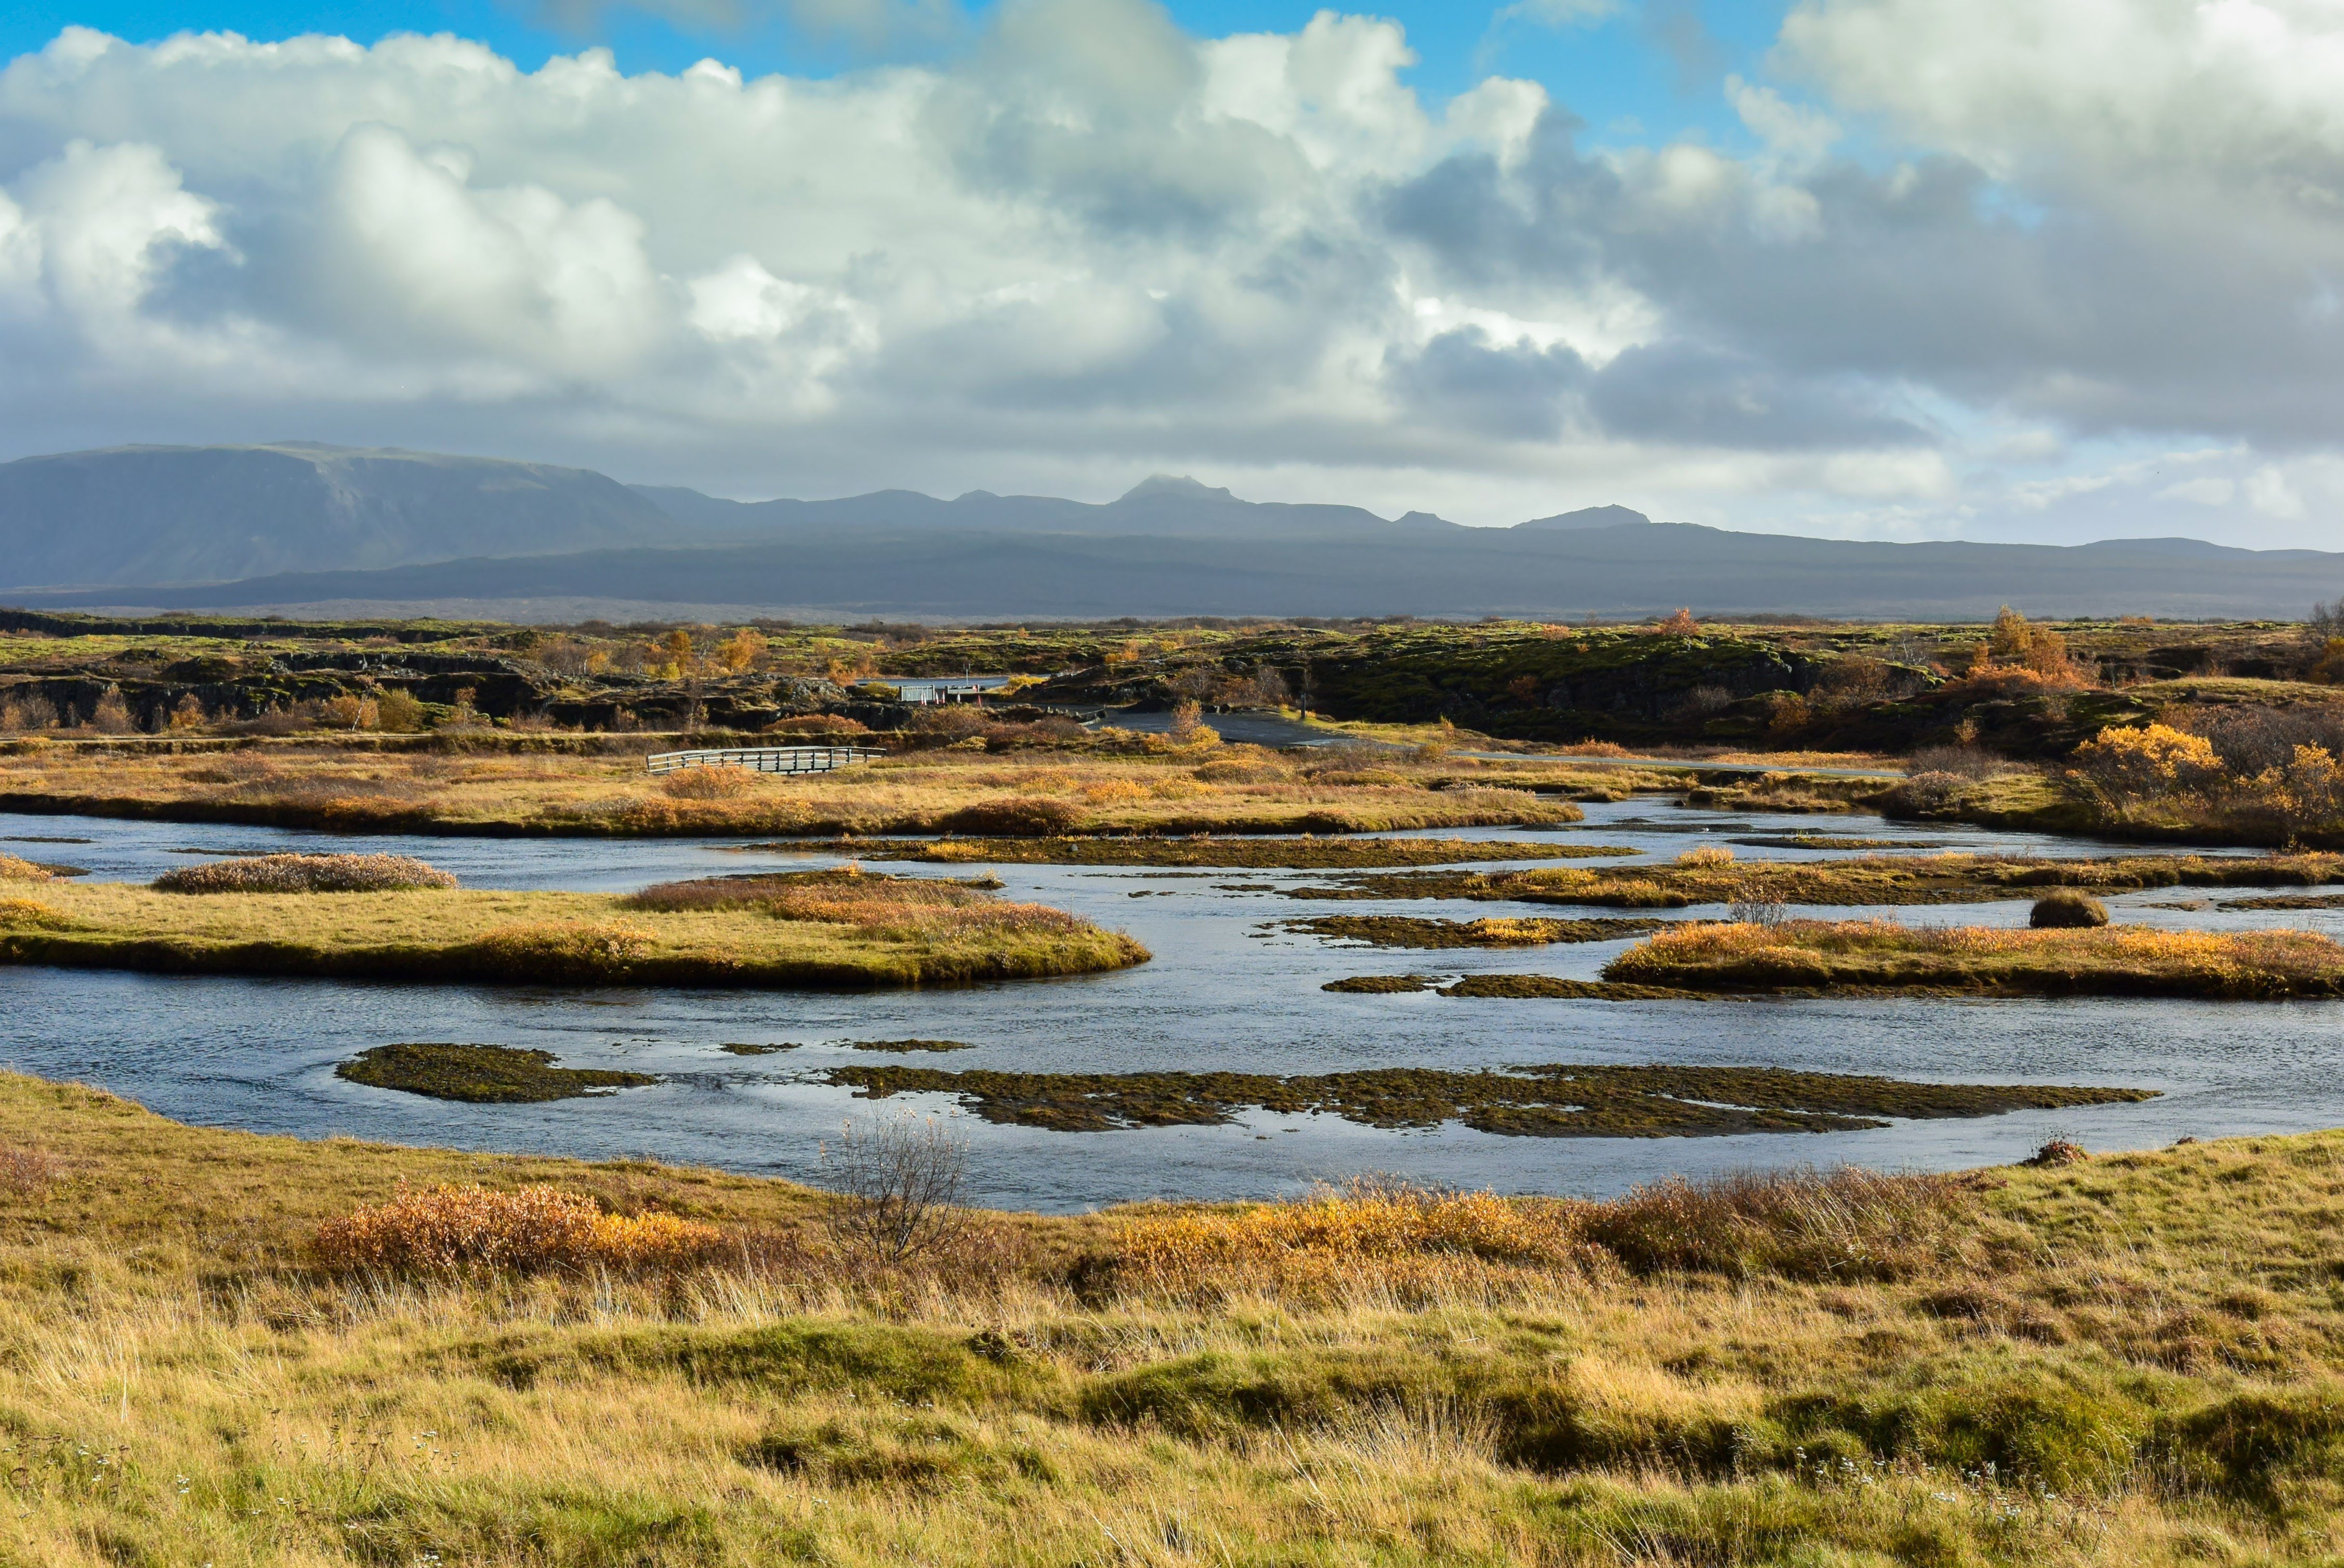
landscape, sea, coast, nature, grass, horizon, marsh, wilderness, cloud, sky, prairie, hill, shore, lake, river, travel, reflection, scenic, bay, iceland, reservoir, tourism, plain, outdoors, mountains, grassland, picturesque, landscapes, wetland, bog, plateau, beauty, amazing, beautiful, habitat, loch, ecosystem, estuary, landmarks, islandia, tundra, steppe, salt marsh, landform, mudflat, natural environment, geographical feature